Answer in natural language. Considering the relative positions, where is dark cave wall decor photo with respect to hemnes day bed? Choose between the following options: below or above
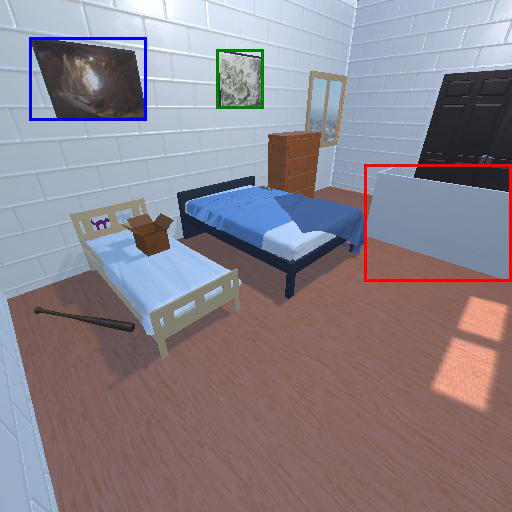
<answer>below</answer>